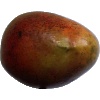
Label: red_mango